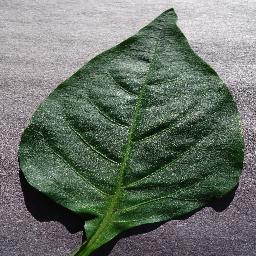
Label: Pepper,_bell___healthy